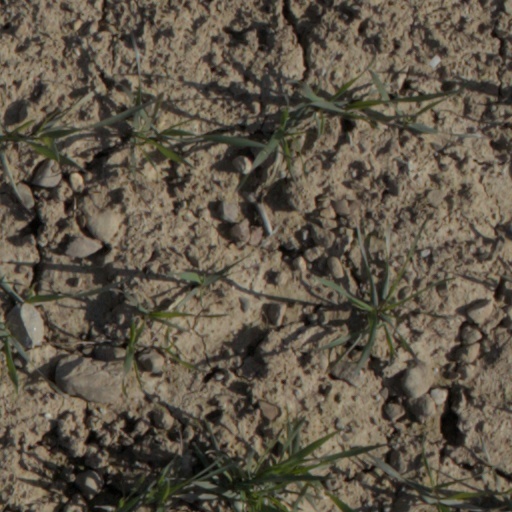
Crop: wheat